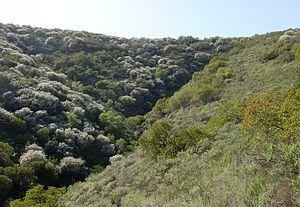
Le Tohi à calotte fauve est une espèce de passereaux de la famille des Passerellidae. On trouve principalement cet oiseau dans le sud-ouest des États-Unis, ainsi que dans une grande partie du Mexique, jusqu'au sud-ouest de la cordillère néovolcanique. Les populations sont souvent isolées les unes des autres et douze sous-espèces, voire davantage, sont généralement reconnues. Ce tohi a le dos marron, avec des bandes plus sombres, et les parties inférieures grises. La calotte est rousse, la tête et le sourcil sont gris, avec une bande brune ou rousse s'étendant depuis chaque œil, et une épaisse bande noire sur chaque joue.